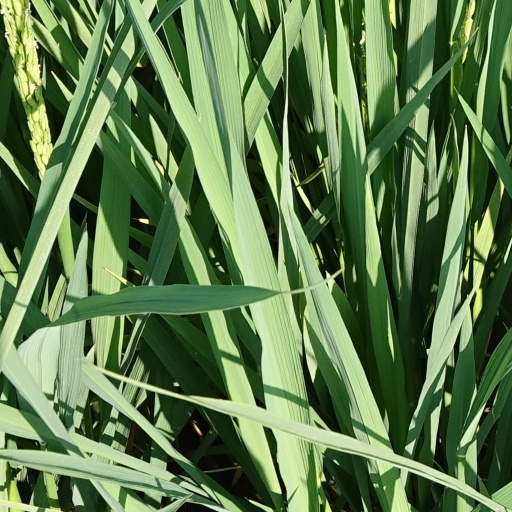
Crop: rice